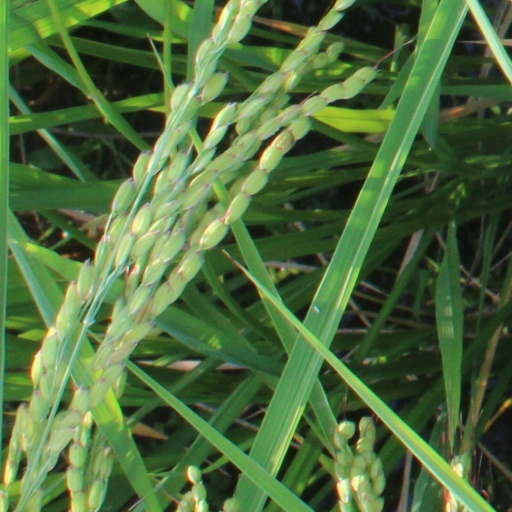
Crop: rice